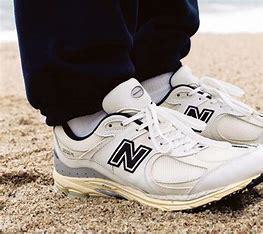
Brand: New
Model: Balance 2002R